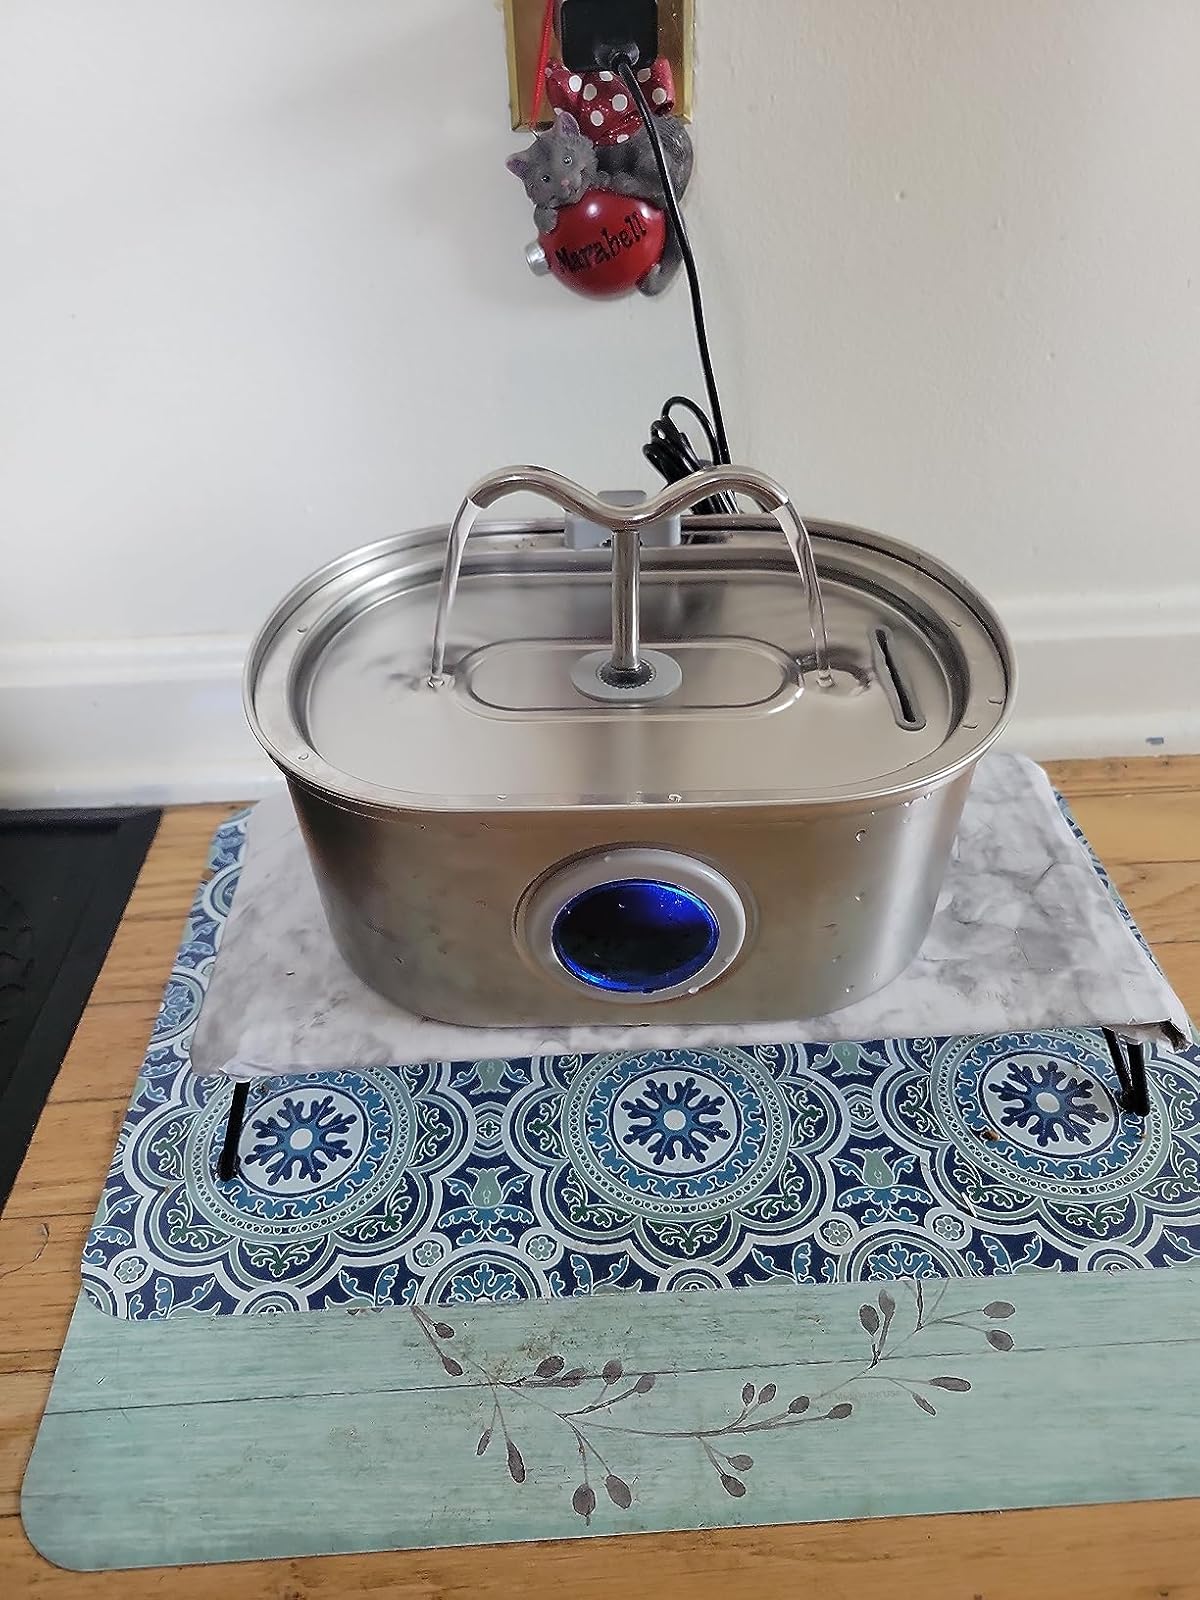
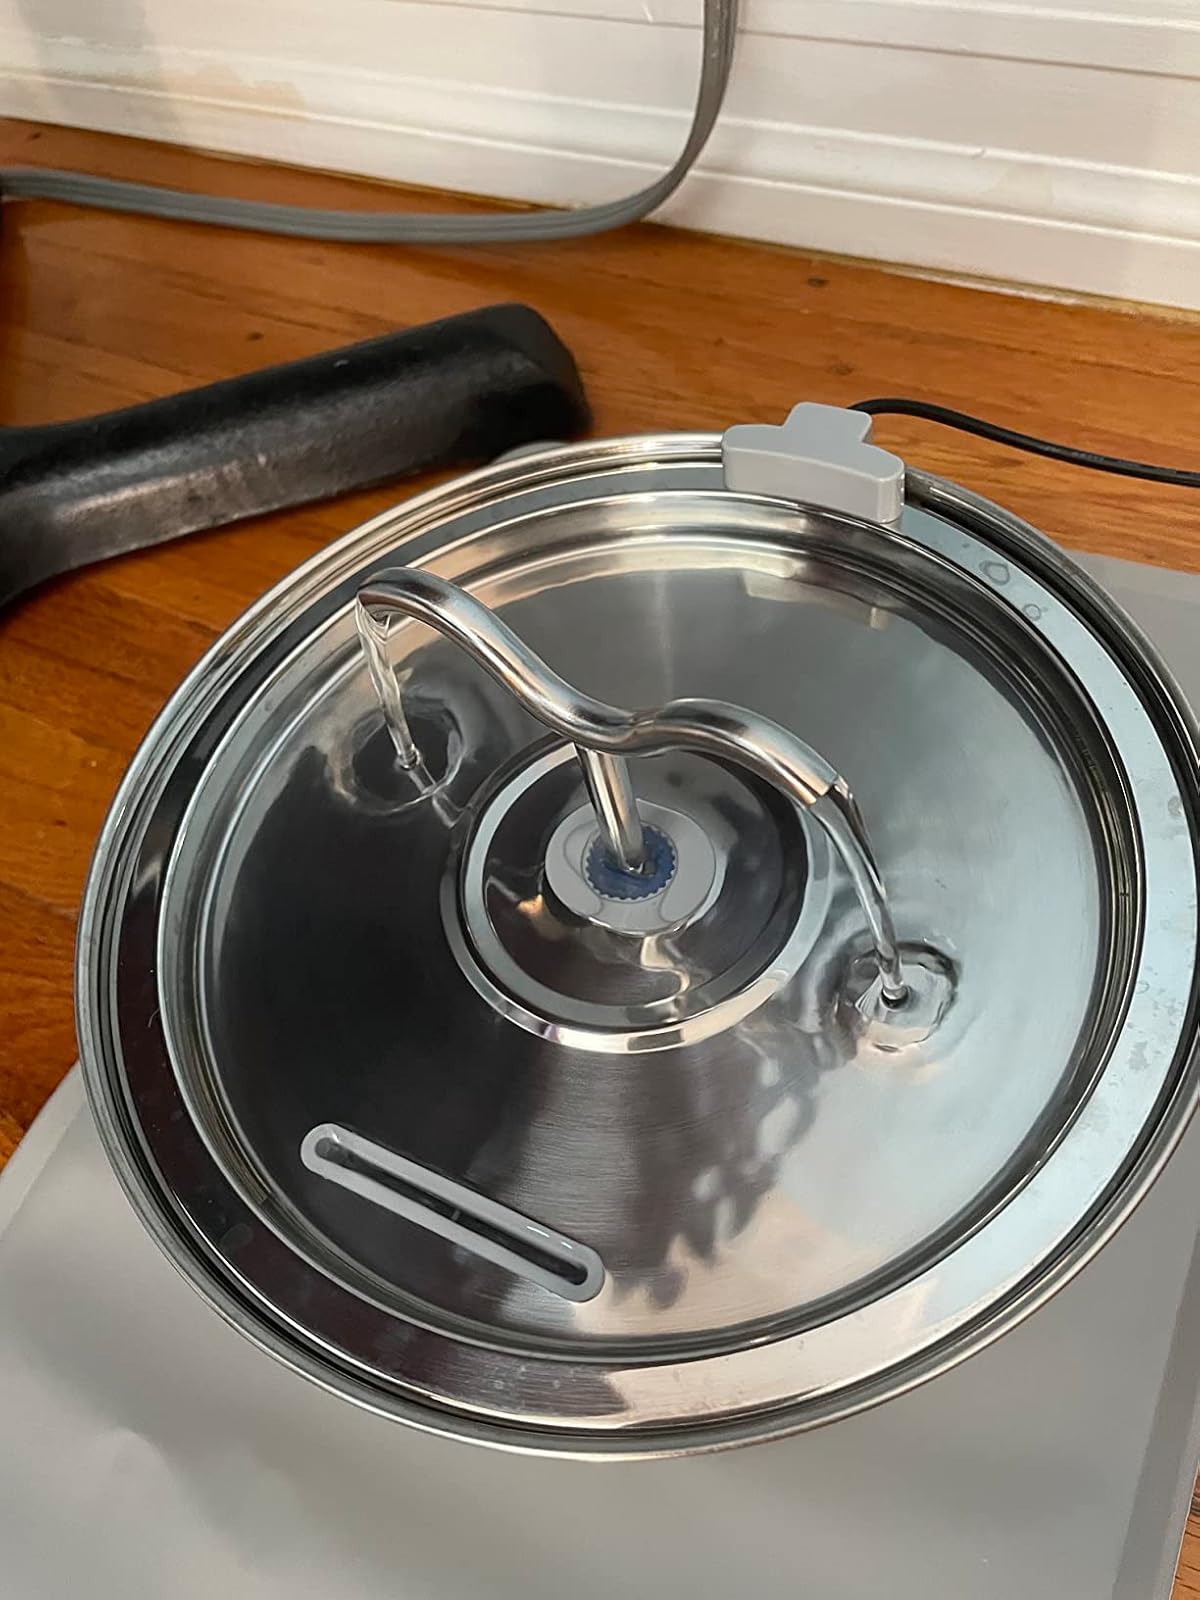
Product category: items_bowl
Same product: no